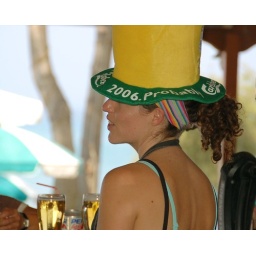
Yet another crazy hat gets passed around the bar - this time with a World Cup theme.